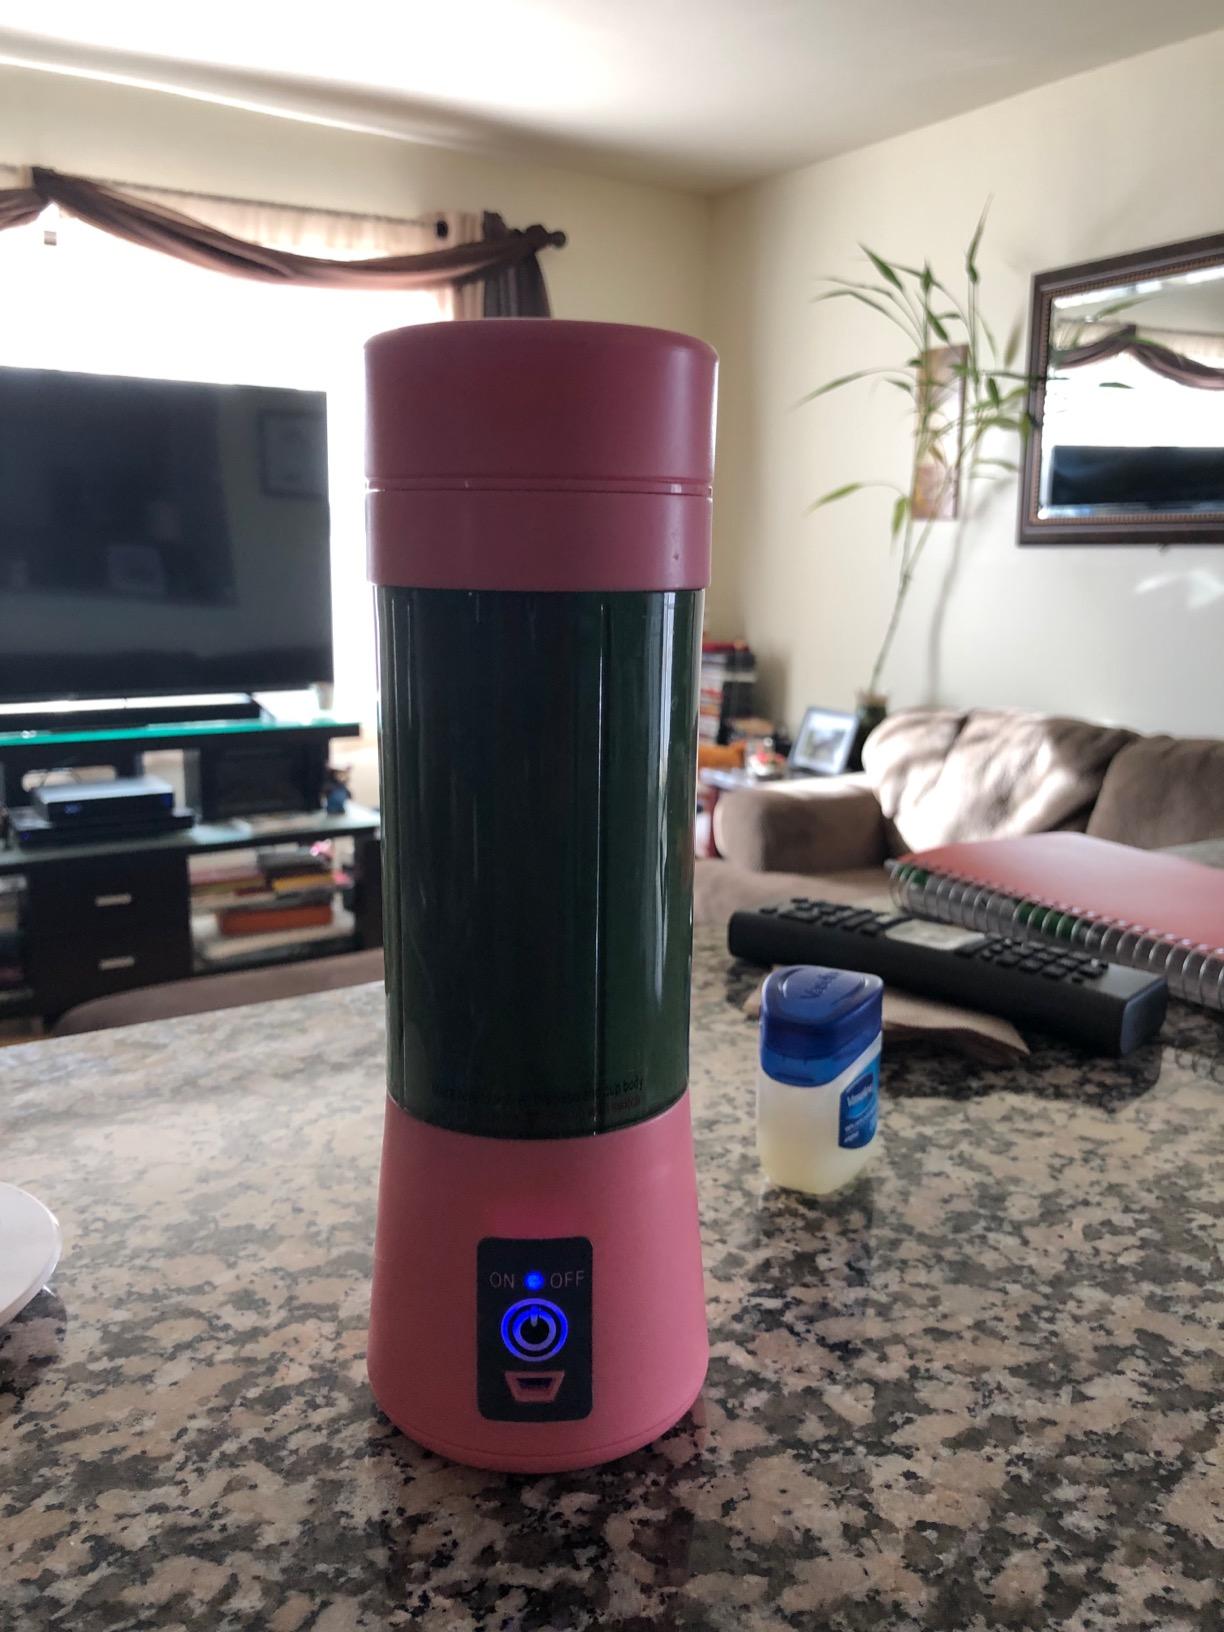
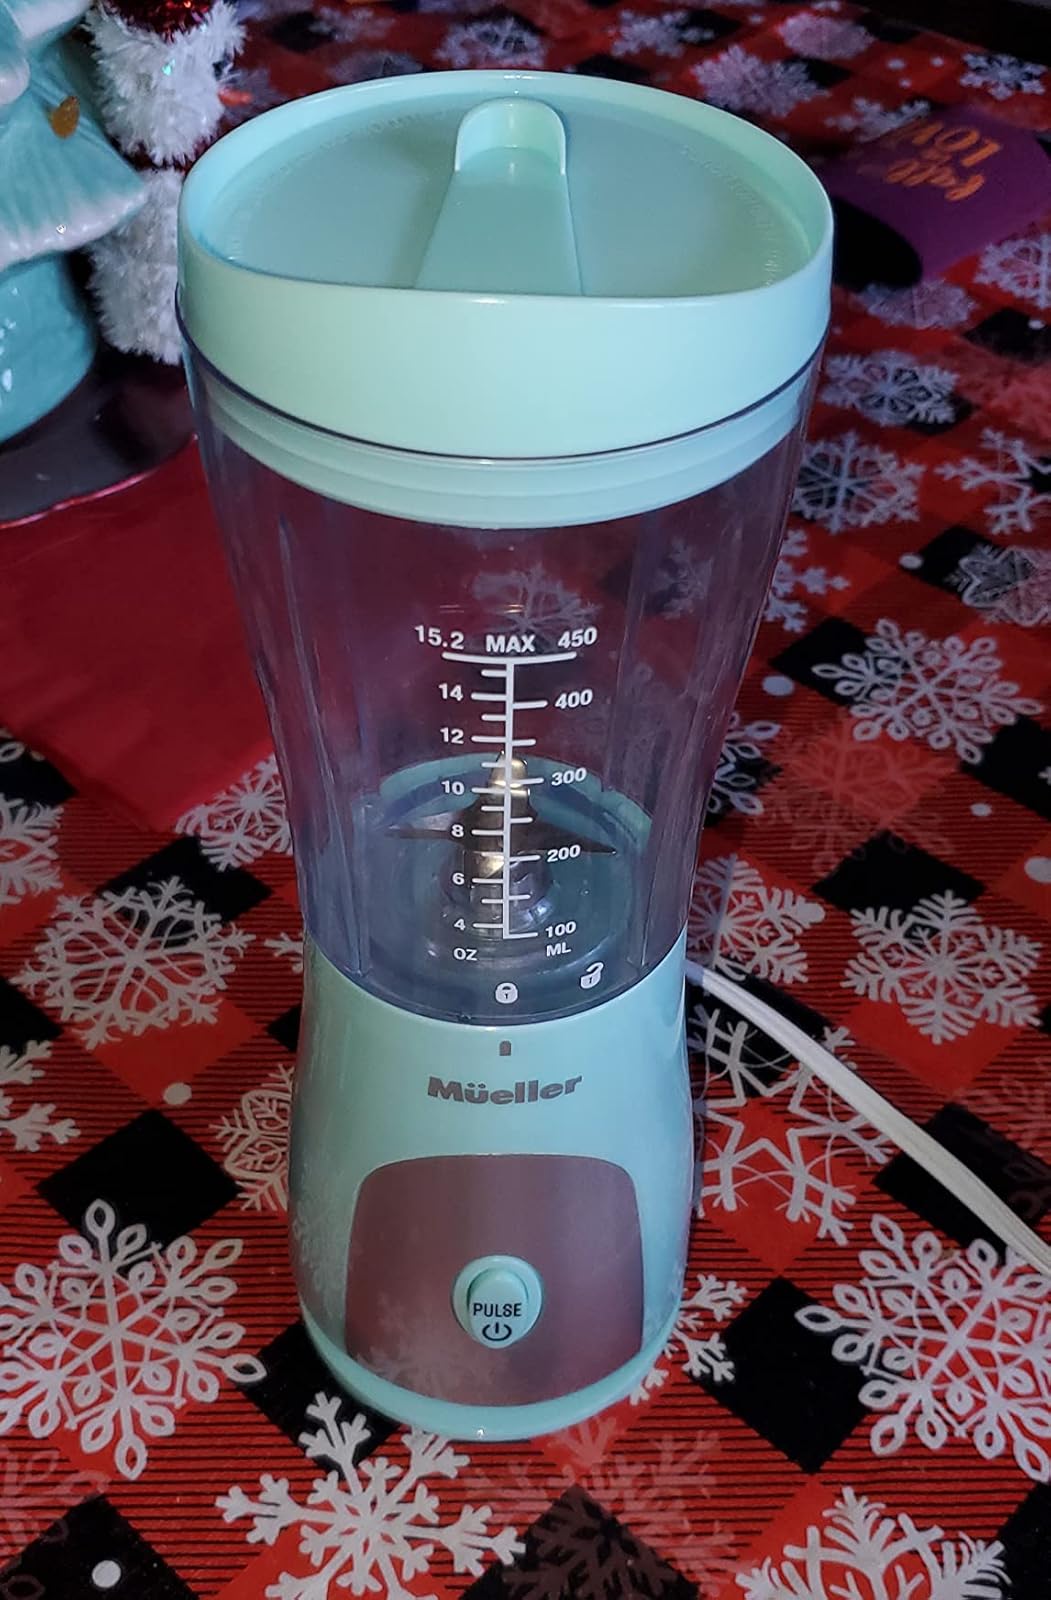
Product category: items_blender
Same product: no